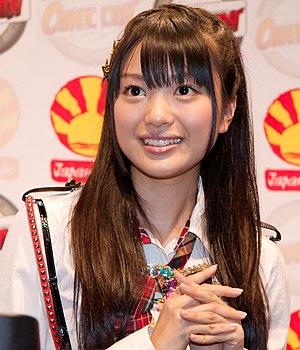
Rie Kitahara du groupe AKB48 pendant une conférence à Japan Expo 2009 (Paris, France). 日本語: フランスのパリで開催されたJapan Expo 2009で講演するAKB48の北原里英。